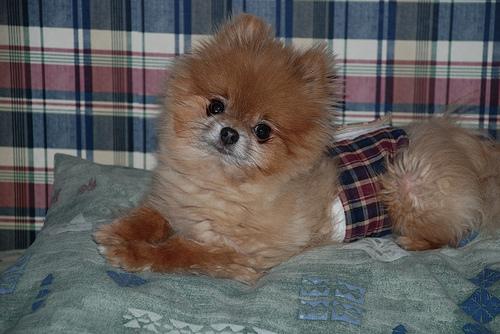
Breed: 1936-n000005-Pomeranian